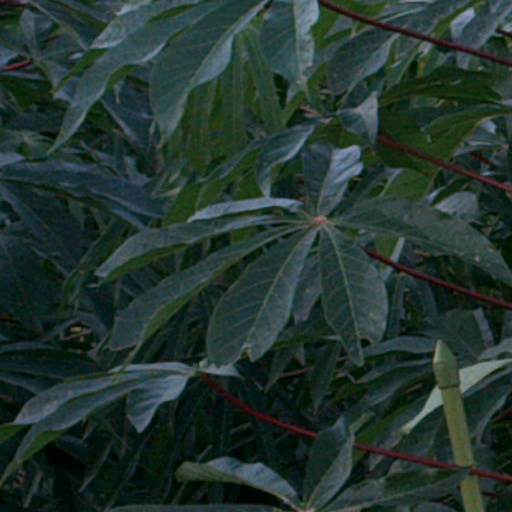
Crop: cassava